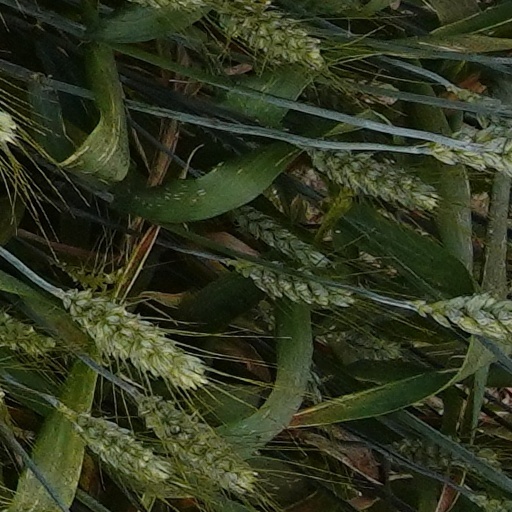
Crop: wheat